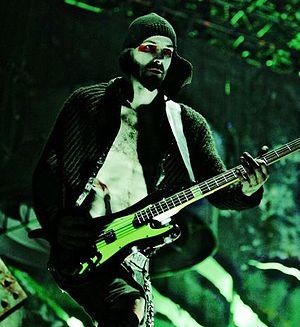
Oliver « Ollie » Riedel né le 11 avril 1971 à Schwerin est un musicien allemand bassiste du groupe Rammstein et l'ex-bassiste du groupe de punk rock The Inchtabokatables.